Nakajima A2N

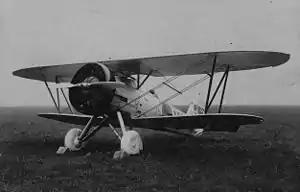
A2N1

The Nakajima A2N or Navy Type 90 Carrier Fighter was a Japanese carrier-borne fighter of the 1930s. It was a single-engined biplane of mixed construction with a fixed tailwheel undercarriage.